Veiled Christ

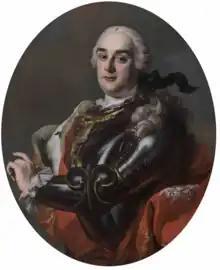

The commission passed to the then young Giuseppe Sanmartino, who was charged with producing "a marble statue sculpted with the greatest realism, representing Our Lord Jesus Christ in death, covered by a transparent shroud carved from the same block of stone as the statue."